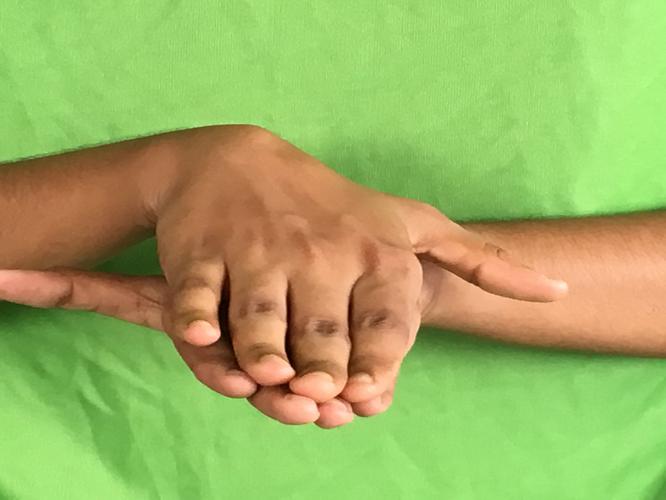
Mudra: Matsya
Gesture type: double_hand